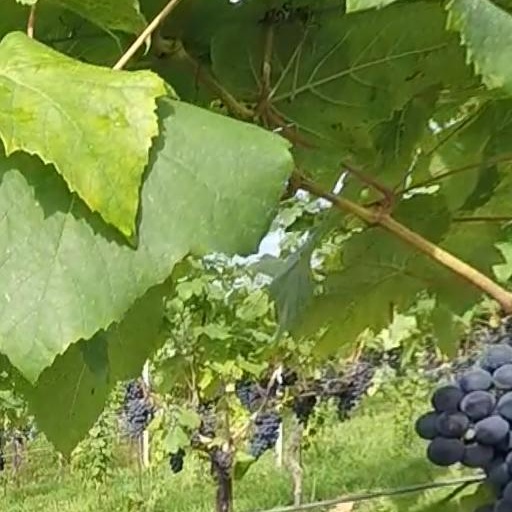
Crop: grape